Simone Le Bargy

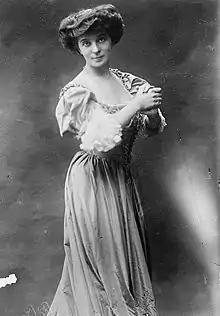
Madame Simone in 1911

Simone Le Bargy (3 April 1877 – 17 October 1985), born Pauline Benda but better known by her stage and pen name, Madame Simone, was a French actress and woman of letters.